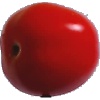
Label: Tomato 4